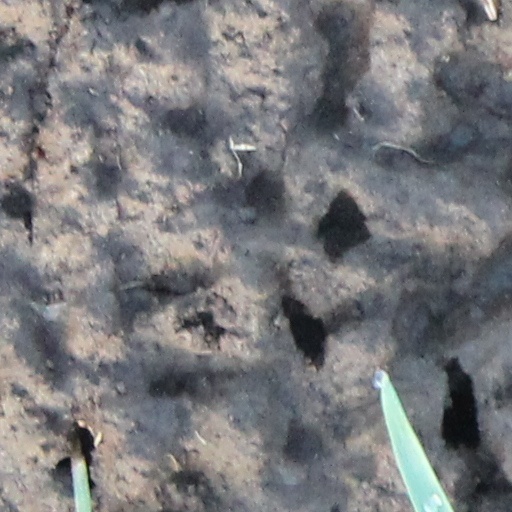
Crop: wheat